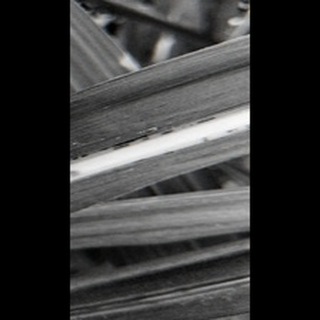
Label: sugarcane_rust